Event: Nepal Earthquake
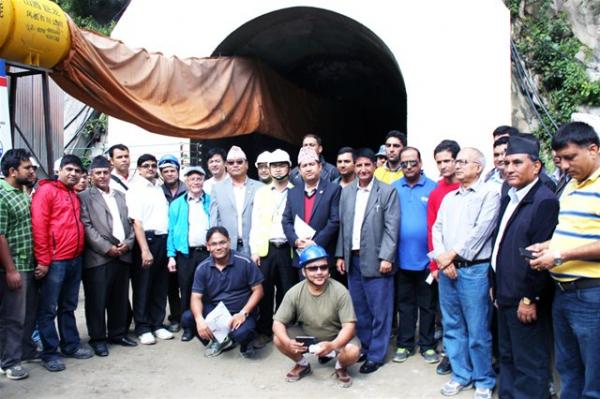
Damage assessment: no_damage